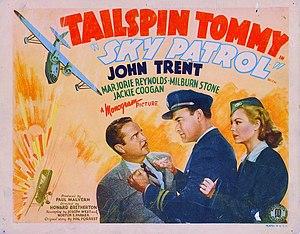
Sky Patrol est un film américain réalisé par Howard Bretherton et sorti en 1939.